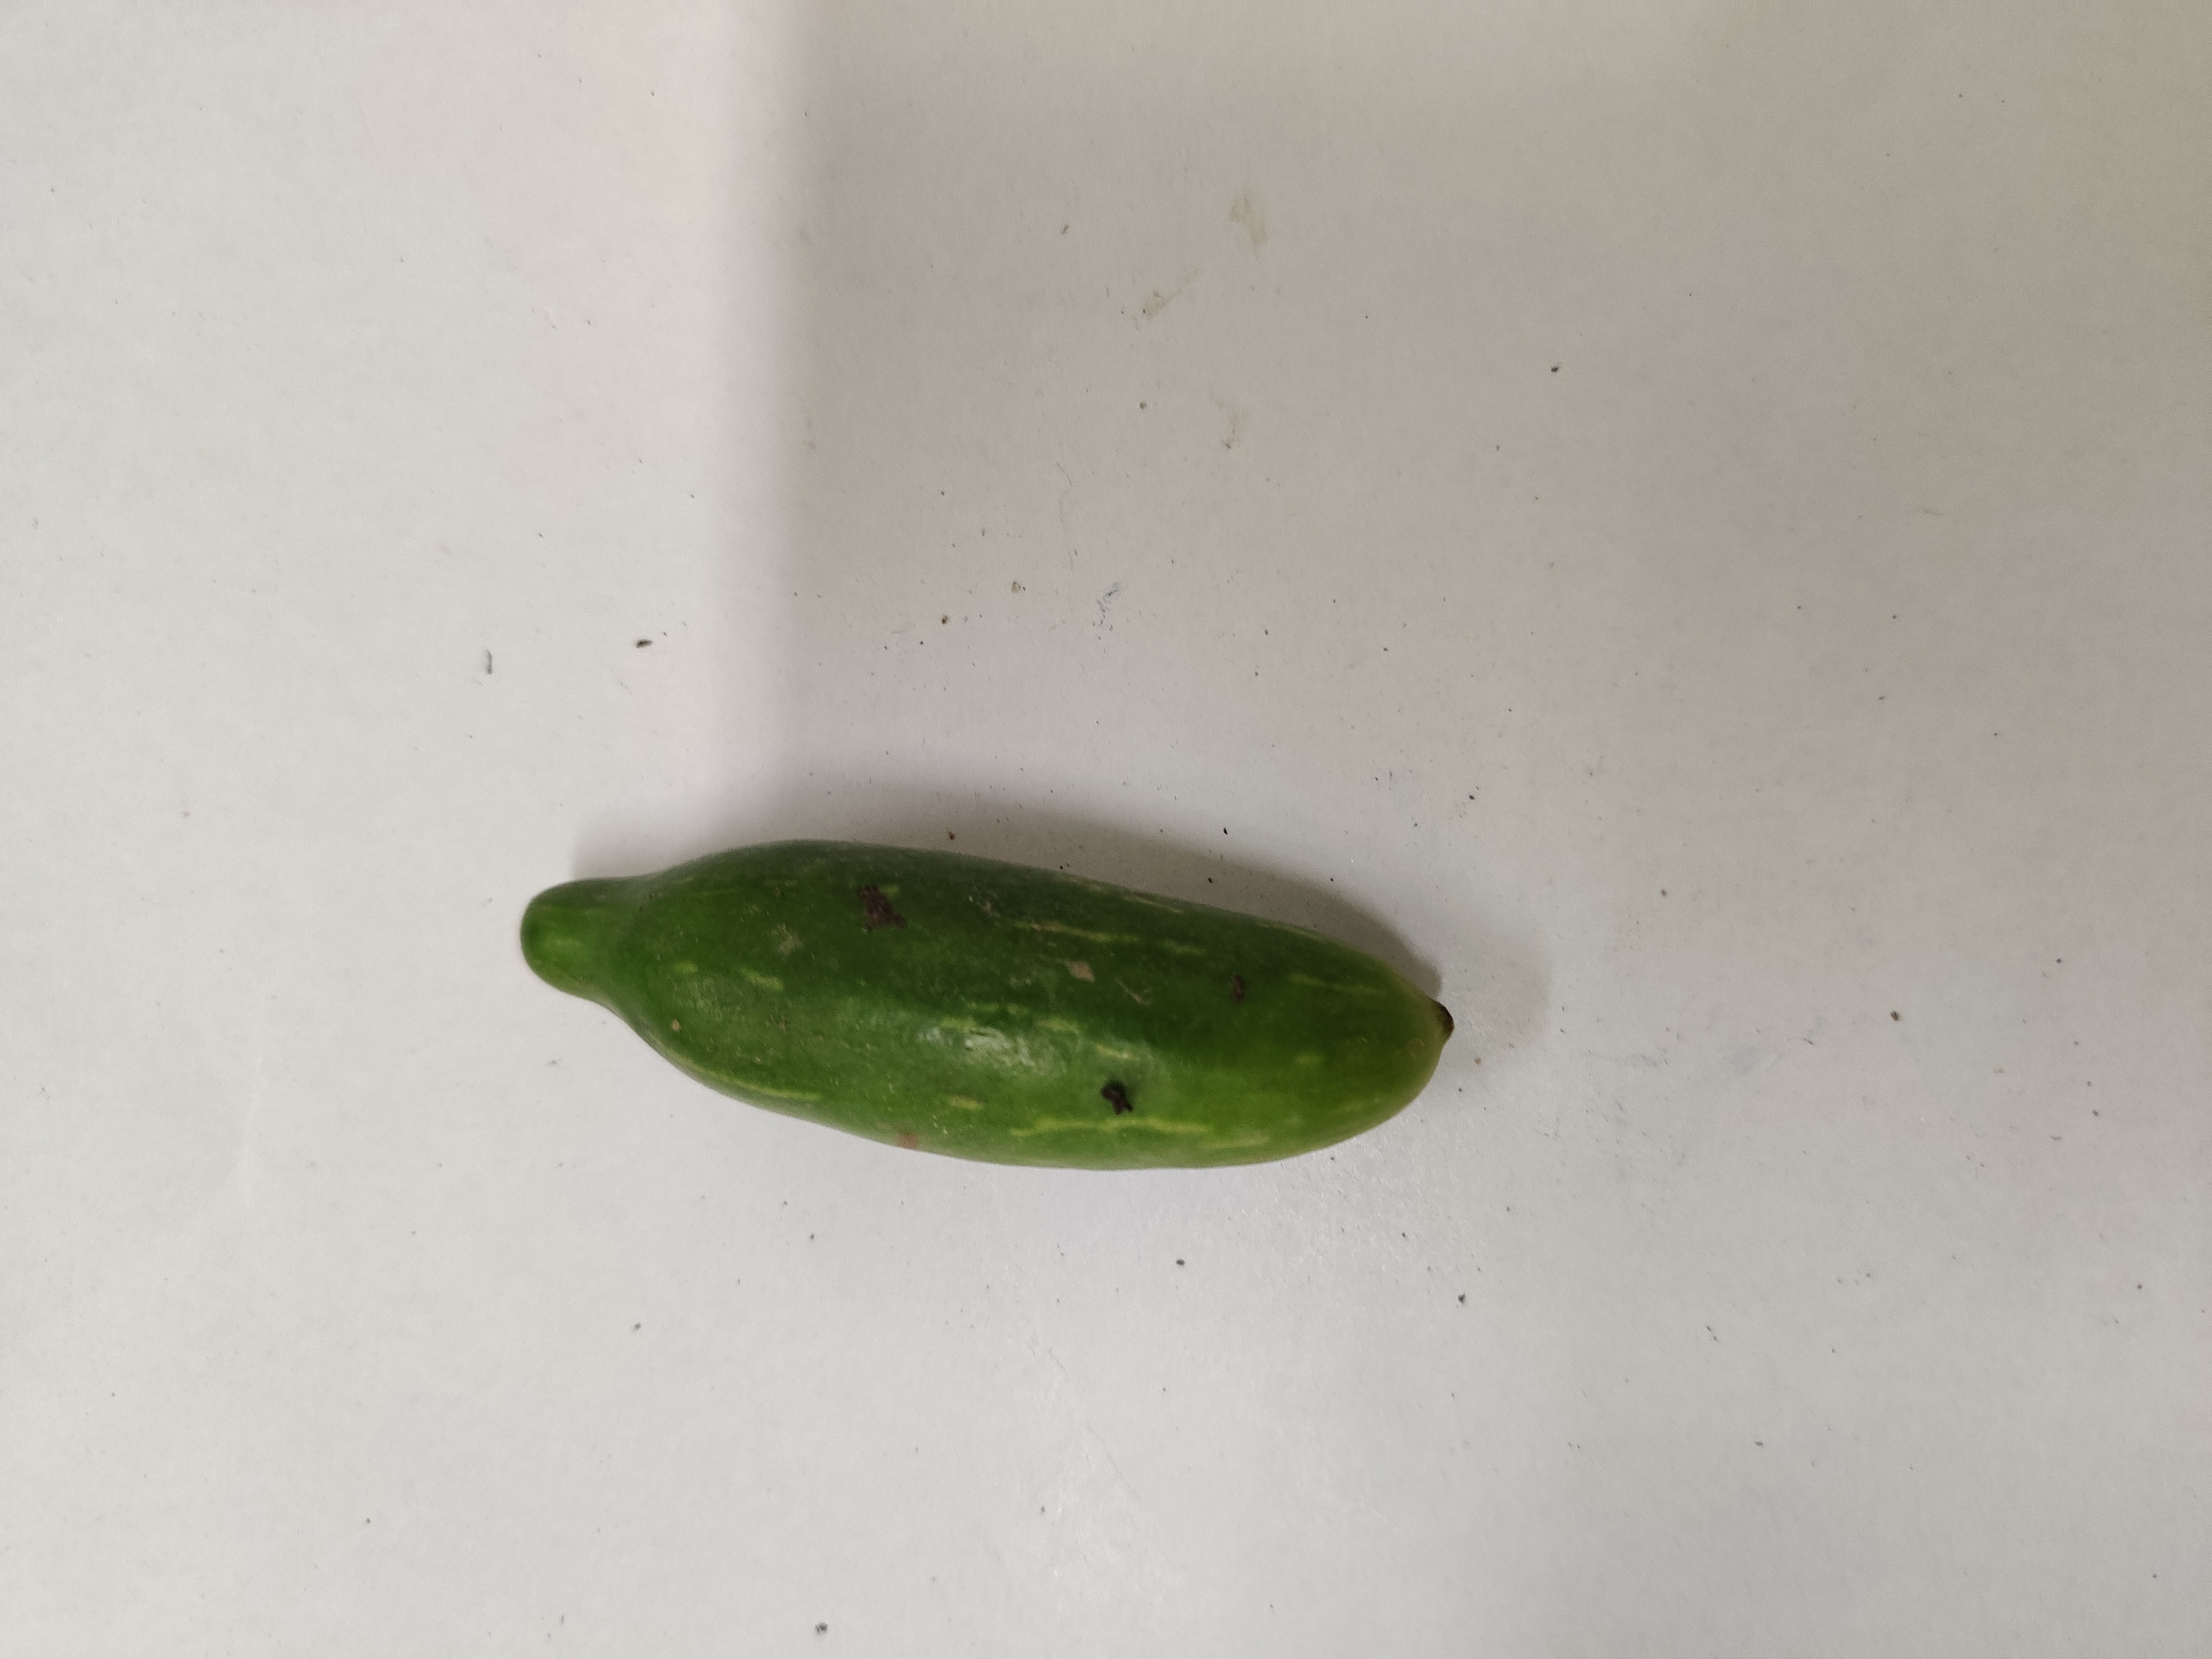
Crop: Ivy Gourd
Condition: Fresh